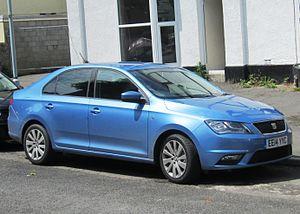
Seat Toledo est le nom de quatre générations d'automobiles - du segment intermédiaire-supérieur - fabriquées par le constructeur espagnol Seat sur des plates-formes de sa maison-mère Volkswagen.
La Seat Toledo IV est une automobile produite par Seat de 2012 à 2018. Il s'agit de la quatrième génération de la Toledo après la Toledo I, la Toledo II, et la Toledo III. Elle remplace la Toledo de troisième génération et indirectement l'Exeo, mais aussi la Seat Cordoba qui était liée à l'Ibiza.
Seat est un constructeur automobile espagnol, créé le 9 mai 1950 par la volonté du gouvernement espagnol avec l'aide de Fiat qui détenait 7 % ainsi que du fonds d'investissement Gautheron possédant 31 % du capital de la nouvelle société et de sept grandes banques du pays. Il fut d'abord géré par l'Instituto Nacional de Industria, et fut maintenu jusqu'en 1982 sous le contrôle de Fiat. C'est depuis 1986 une filiale du groupe allemand Volkswagen.